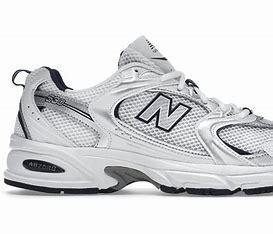
Brand: New
Model: Balance New Balance 530 Marathon